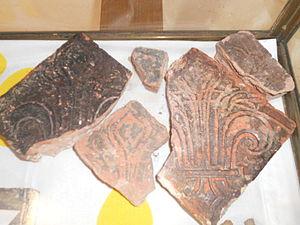
Manoir de Saint Ortaire
La chapelle Saint Ortaire appartient à l’ensemble du manoir de Saint-Ortaire, propriété privée située au Dézert. Cette chapelle date du début du XVᵉ siècle mais les archives et les trouvailles archéologiques témoignent d’origines plus anciennes.